Greeks of Toronto

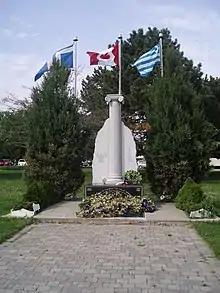
The Greek Pontian Memorial in Toronto

The GTA cities and towns by population of Greek Canadians are as follows, according to 2016 Census: